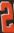
Number: 2